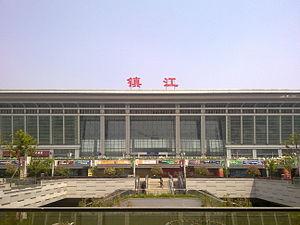
Zhenjiang est une ville-préfecture du sud-ouest de la province du Jiangsu en Chine, au sud du fleuve Yangtsé. Sa population était de plus de 3,1 millions d'habitants en 2013.